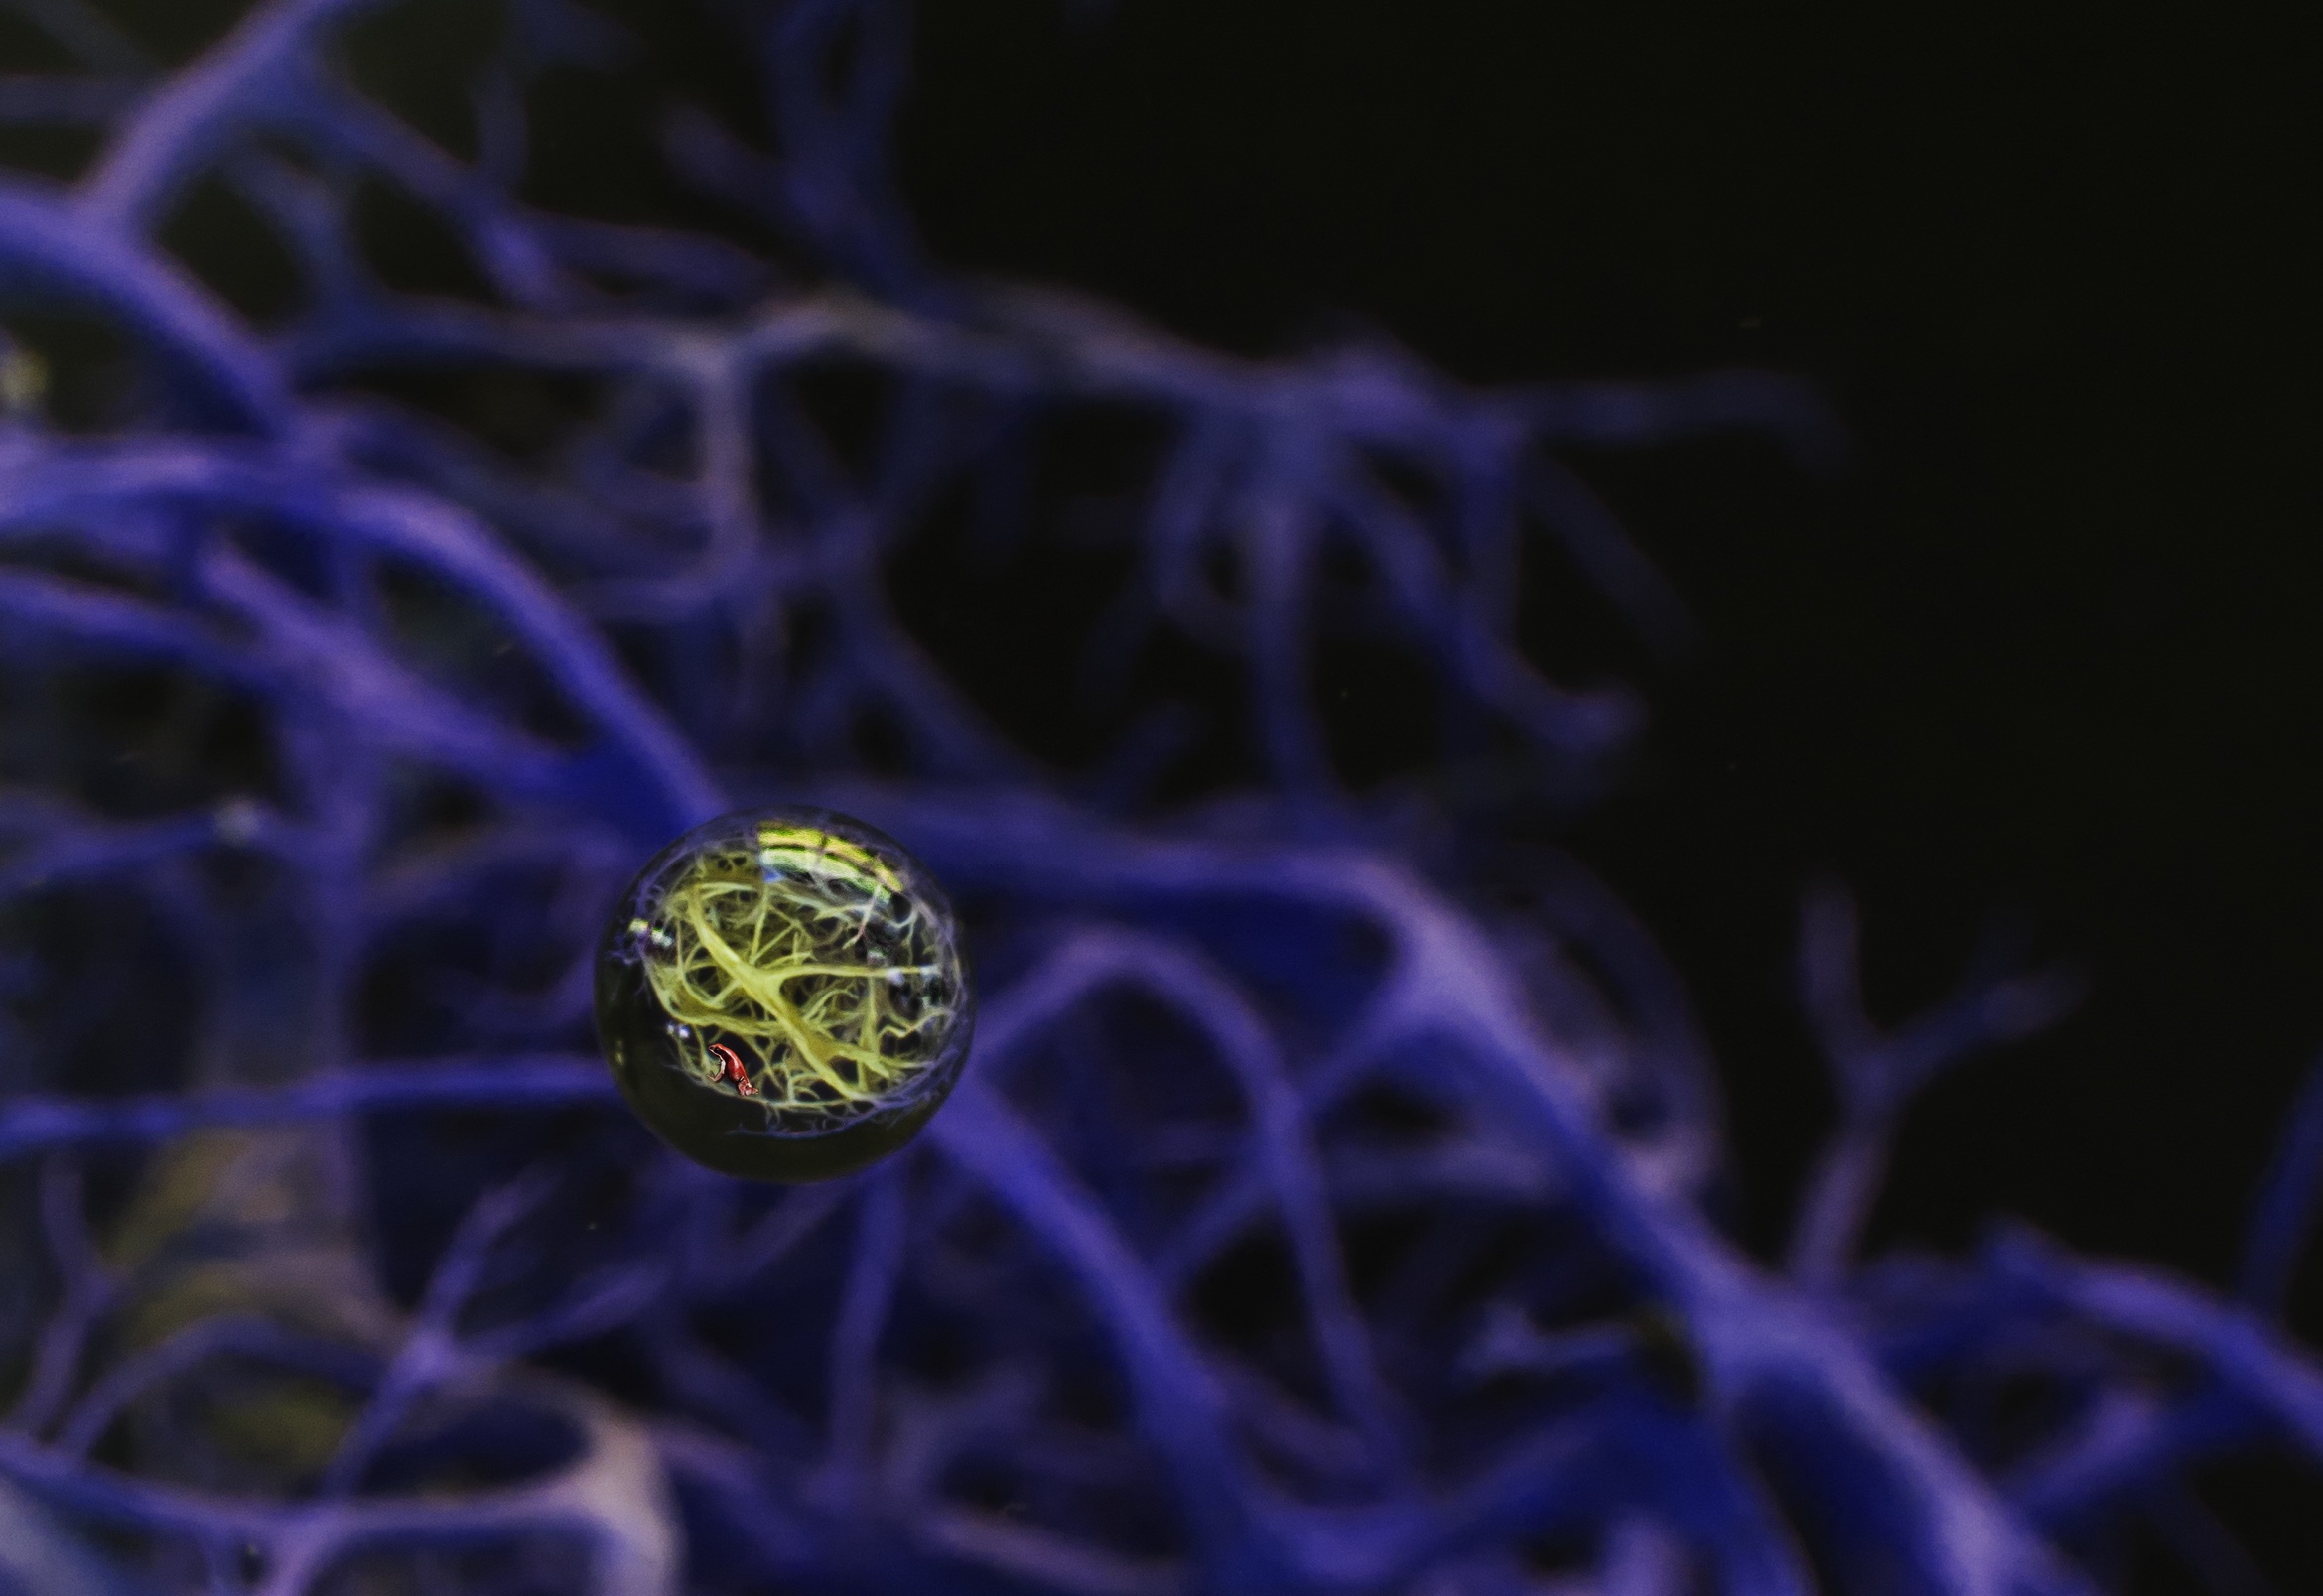
flower, purple, moss, biology, space, darkness, coral, art, sphere, fantasy, macro photography, organism, special effects, tiny frog, red frog